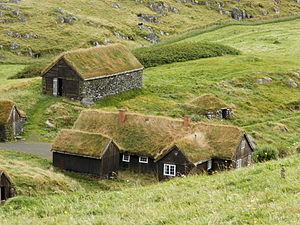
Hoyvík / Billeder
Hoyvík er en by på Streymoy på Færøerne.